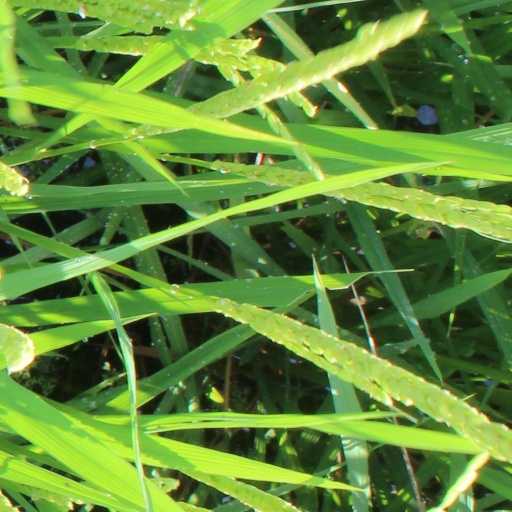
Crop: rice